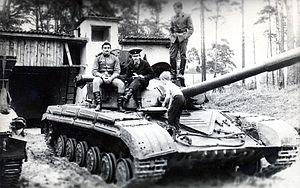
Le char d'assaut soviétique T-64, à sa mise en service à la fin des années 1960, était un concentré de technique et d'innovation ; il fut le premier des chars dits de la troisième génération. Tous les modèles soviétiques postérieurs s'en inspirèrent, comme le T-80. Il provoqua aussi en Occident, par réaction, le renouvellement du parc de blindés, pendant lequel furent conçus des chars comme le Léopard II et le M1 Abrams. Mais paradoxalement, sa complexité fut aussi un échec, car elle rendit nécessaire la production du T-72, pour que l'industrie de l'URSS puisse produire des chars en nombre suffisant. Bien qu'il ne soit plus produit depuis 1987, de nombreux exemplaires sont encore en service, particulièrement en Ukraine et en Russie.
Le Groupement des forces armées soviétiques en Allemagne, étaient les forces armées soviétiques stationnés en Allemagne de l'Est de 1954 à 1994.
Les forces armées de l'OTAN et du Pacte de Varsovie se font face en Europe pendant la guerre froide, depuis le début des années 1950 jusqu'à la chute du bloc soviétique et la dissolution du Pacte en 1991. Elles mobilisent des moyens en homme et en matériel considérables, massés pour l'essentiel le part et d'autre du rideau de fer en Europe centrale. Ce face à face ne s'est jamais traduit par un quelconque affrontement armé.
L'armée de terre soviétique est le nom donné à la principale branche terrestre des Forces armées soviétiques entre février 1946 et décembre 1991, bien qu'elle n'ait été pleinement mise hors service qu'au 25 décembre 1993 à la suite de son remplacement par l'armée de terre russe. Elle est aussi connue sous le nom d'Armée rouge.